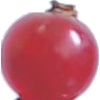
Label: redcurrant